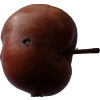
Label: Apple 18